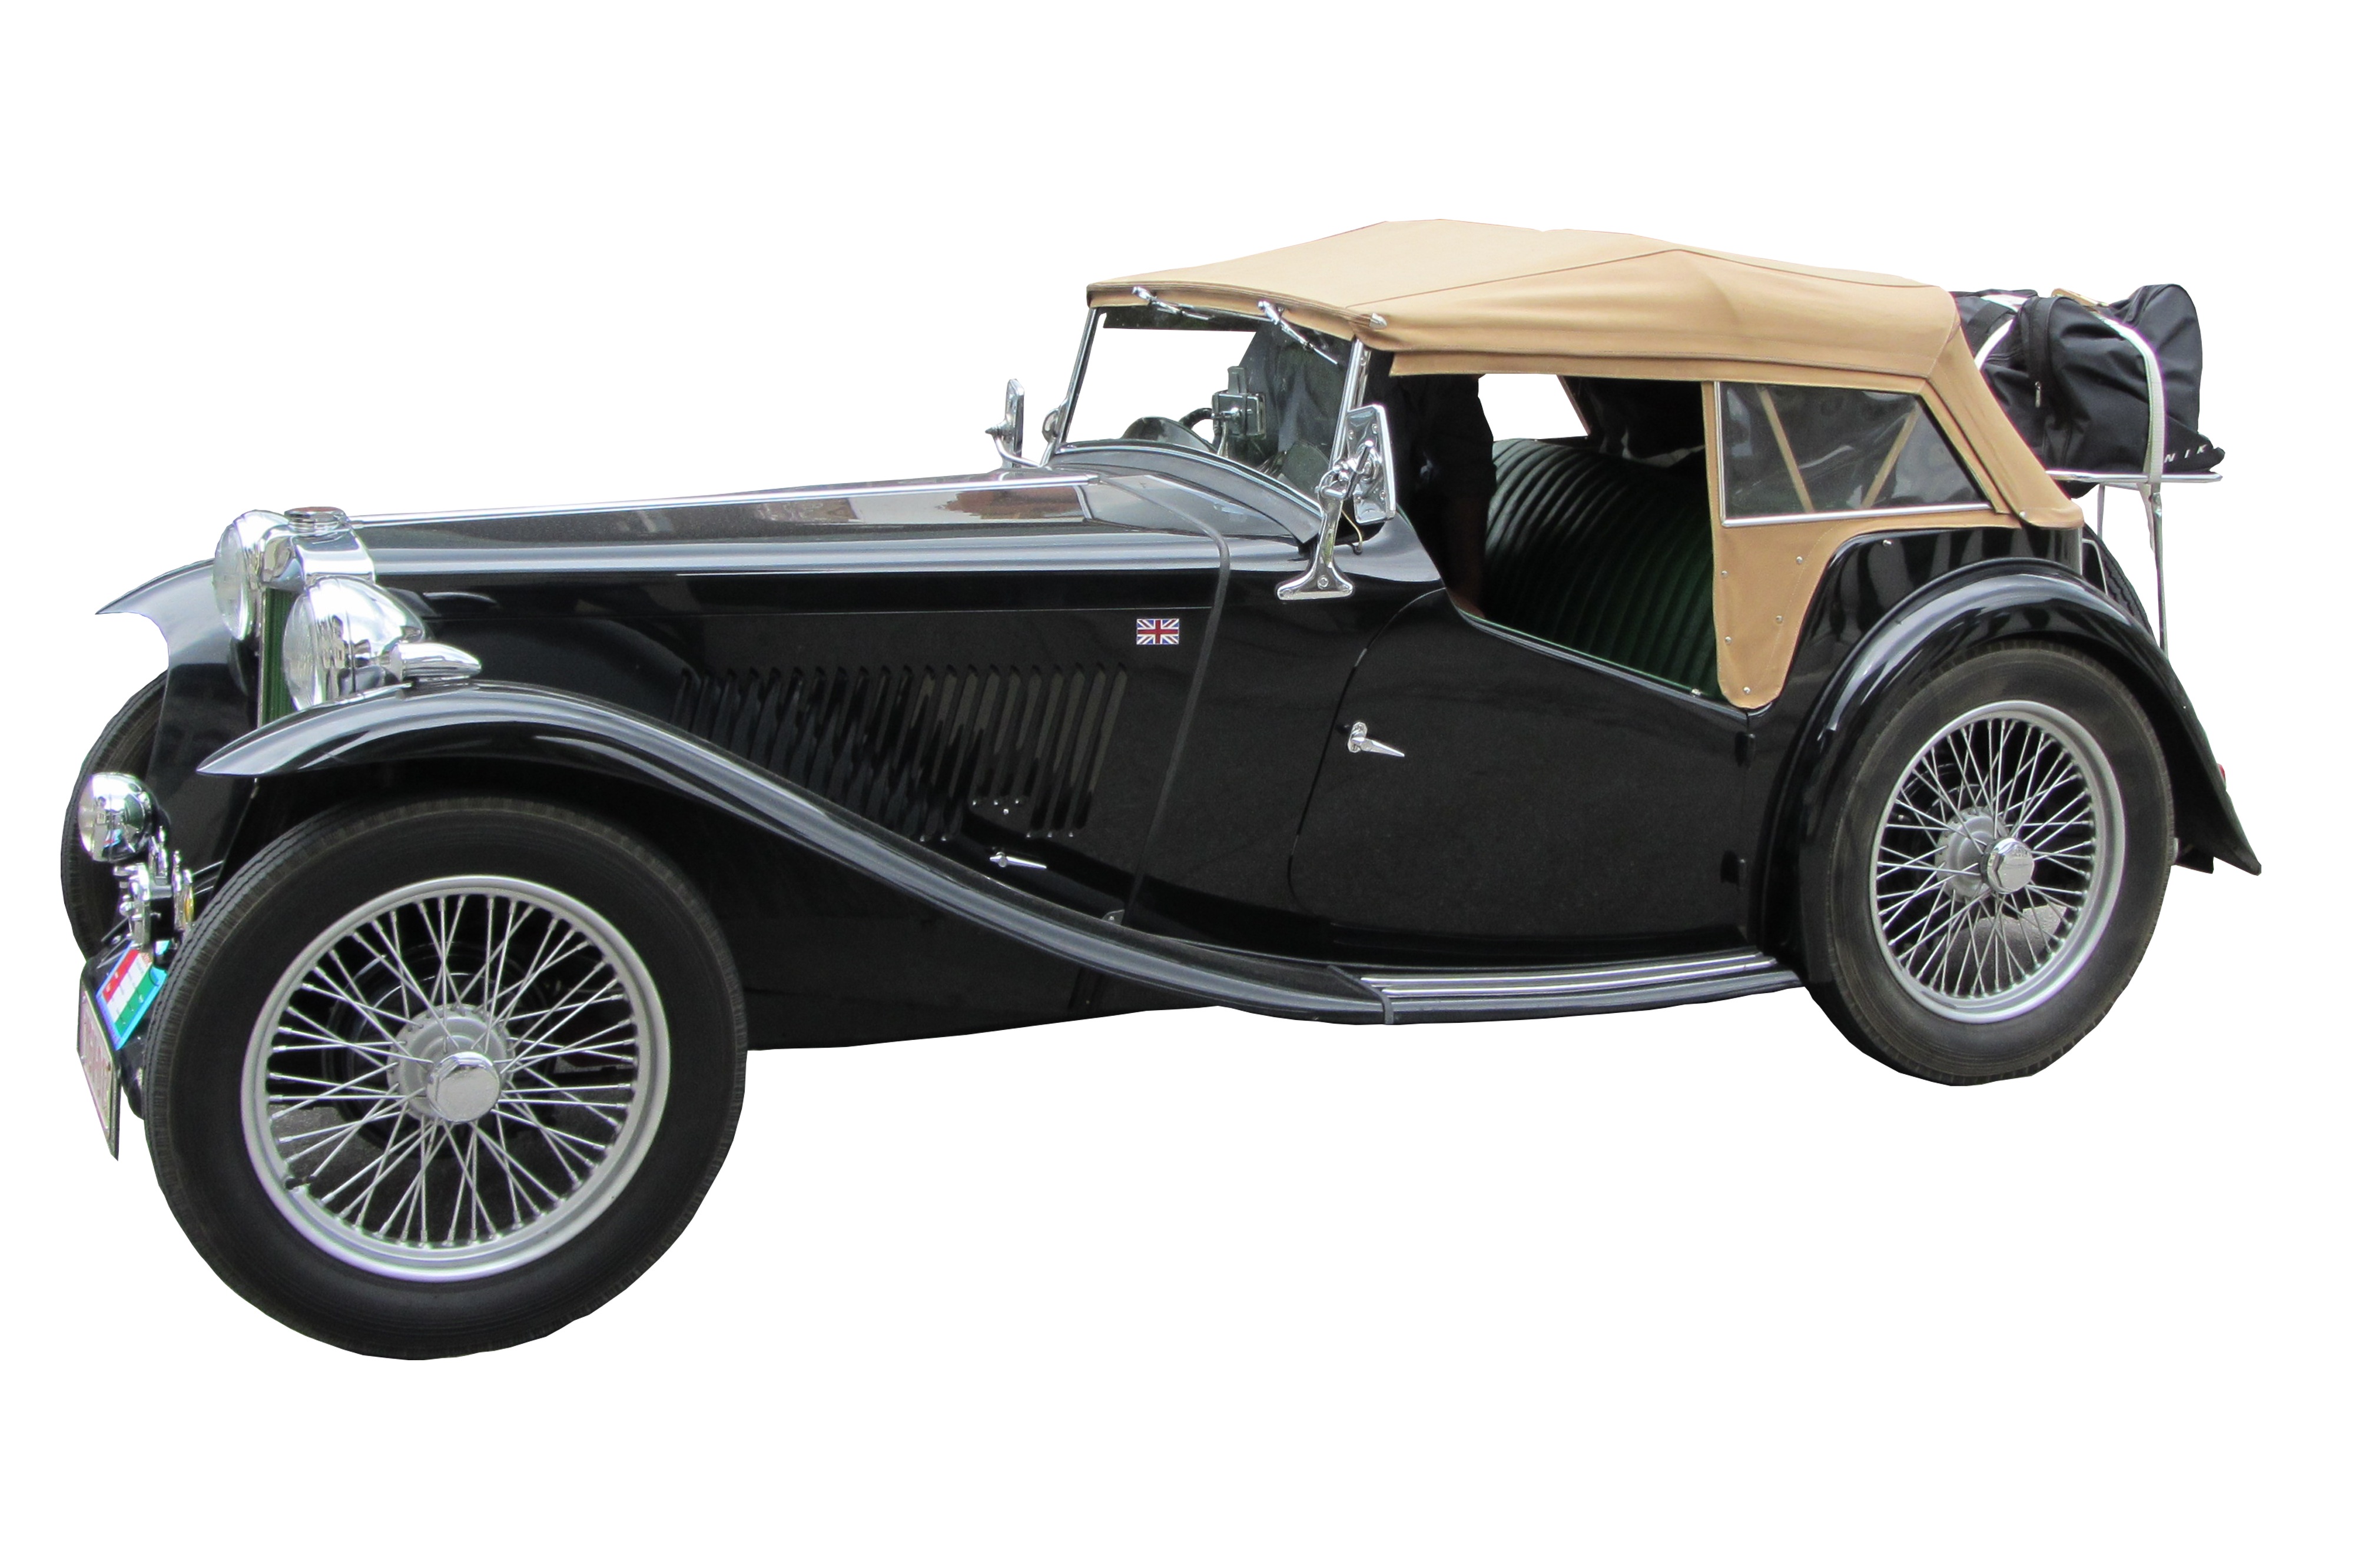
car, old, isolated, vehicle, auto, classic car, automotive, sports car, vintage car, race car, rim, oldtimer, classic, convertible, auto tires, mature, model car, land vehicle, touring car, automobile make, luxury vehicle, mg t type